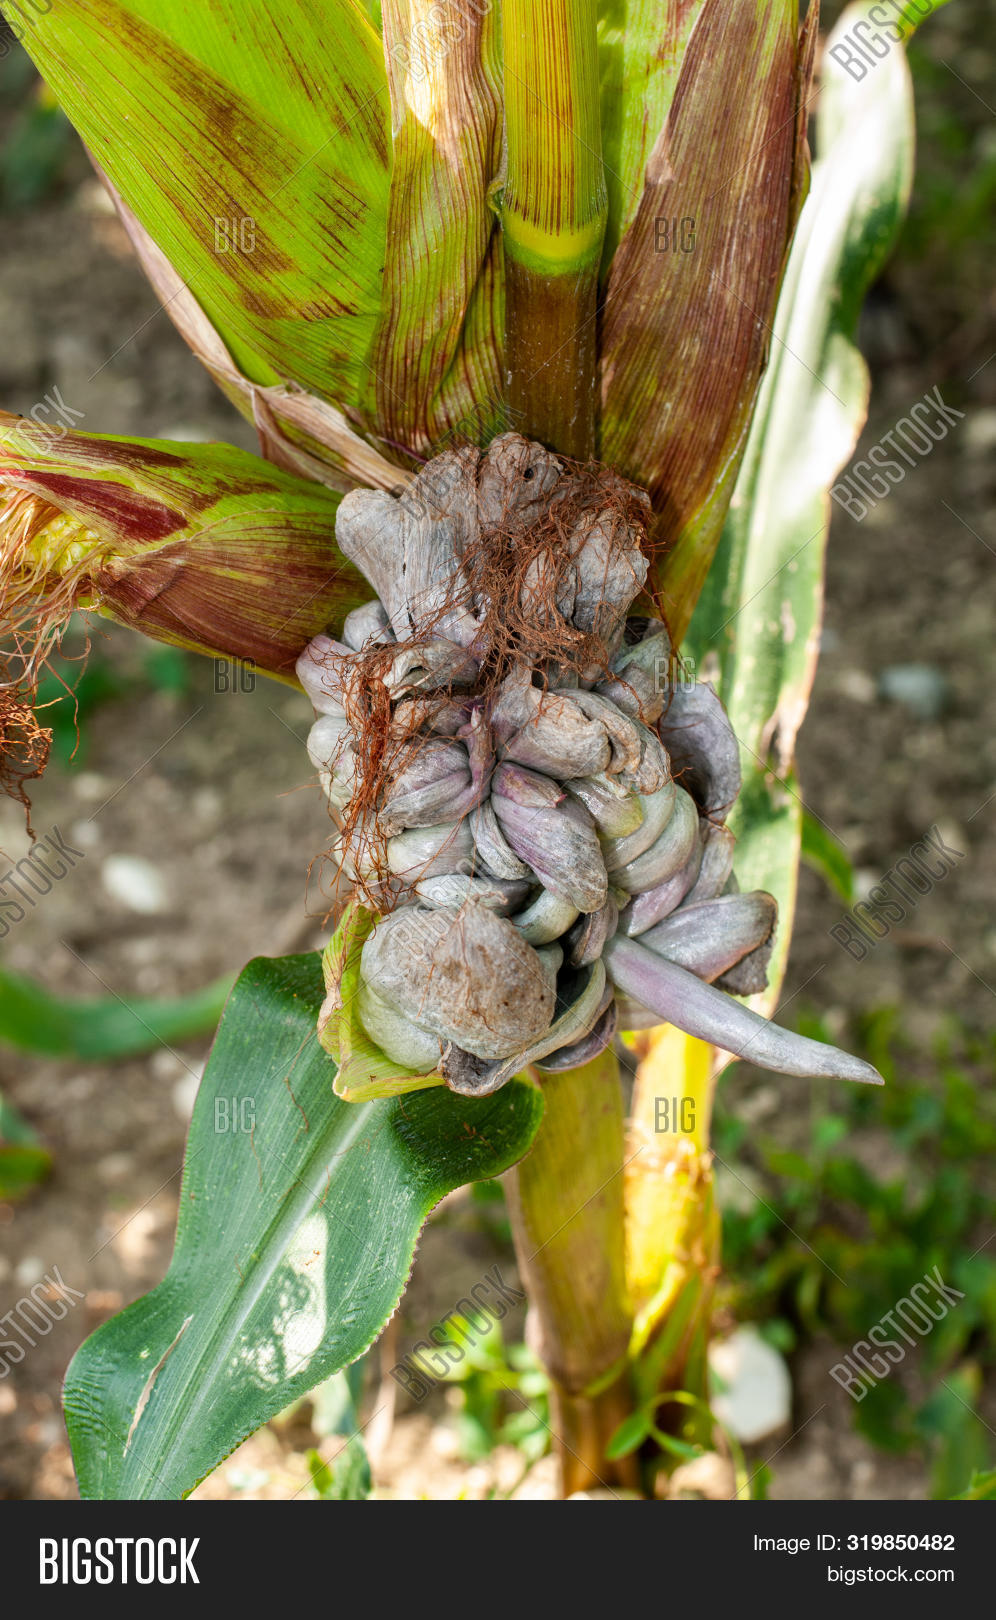
Plant: Corn
Disease: corn smut